Asuka (wrestler)

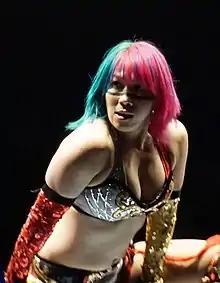
Asuka in 2018

On the January 13, 2016, episode of "NXT", Asuka participated in a battle royal to determine the number #1 contender for Bayley's NXT Women's Championship; she was eliminated second-to-last by Eva Marie. On the February 10 episode, battle royal winner Carmella lost her title match against Bayley. Asuka saved Carmella from a post-match attack by Eva Marie and Nia Jax and afterwards had a staredown with Bayley, indicating that she wanted a shot at her title. On April 1, Asuka defeated Bayley by technical submission to win the NXT Women's Championship at and successfully defended the title against Nia Jax on June 8 at . In summer 2016, Vince McMahon contemplated moving Asuka to the main roster during the 2016 draft, but NXT head Triple H dissuaded him, calling Asuka "the one person NXT could not afford to lose" and the brand's "anchor".